Meena Shorey

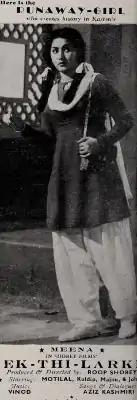
"Ek Thi Ladki" ad in "Filmindia" August 1949

"Sikandar" in 1941 was the first film Meena acted in, which had her in the small role of King of Taxila's sister. This was a historical film about the invasion of India in the Jhelum region by Alexander (Sikandar). It was directed by Sohrab Modi and starred Prithviraj Kapoor as Sikandar. The film became "an all-India hit" and provided an instant launching pad for her. She then went on to act as the second lead in three more films under Modi's Minerva Movietone banner, "Phir Milenge" (1942), "Prithvi Vallabh" (1943) and "Pattharon Ka Saudagar".